Lenzburg

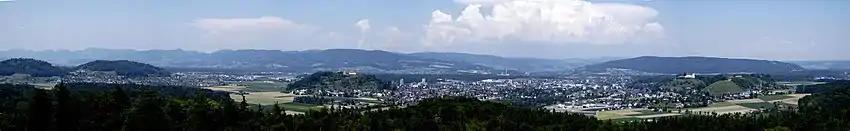
Panorama of the region around Lenzburg, from the castle hill

Lenzburg lies on the small river Aabach, at the northern edge of the Seetal. It lies 30 km west of Zürich. Lenzburg has an area, , of . Of this area, or 21.8% is used for agricultural purposes, while or 49.6% is forested. Of the rest of the land, or 28.2% is settled (buildings or roads), or 0.5% is either rivers or lakes.